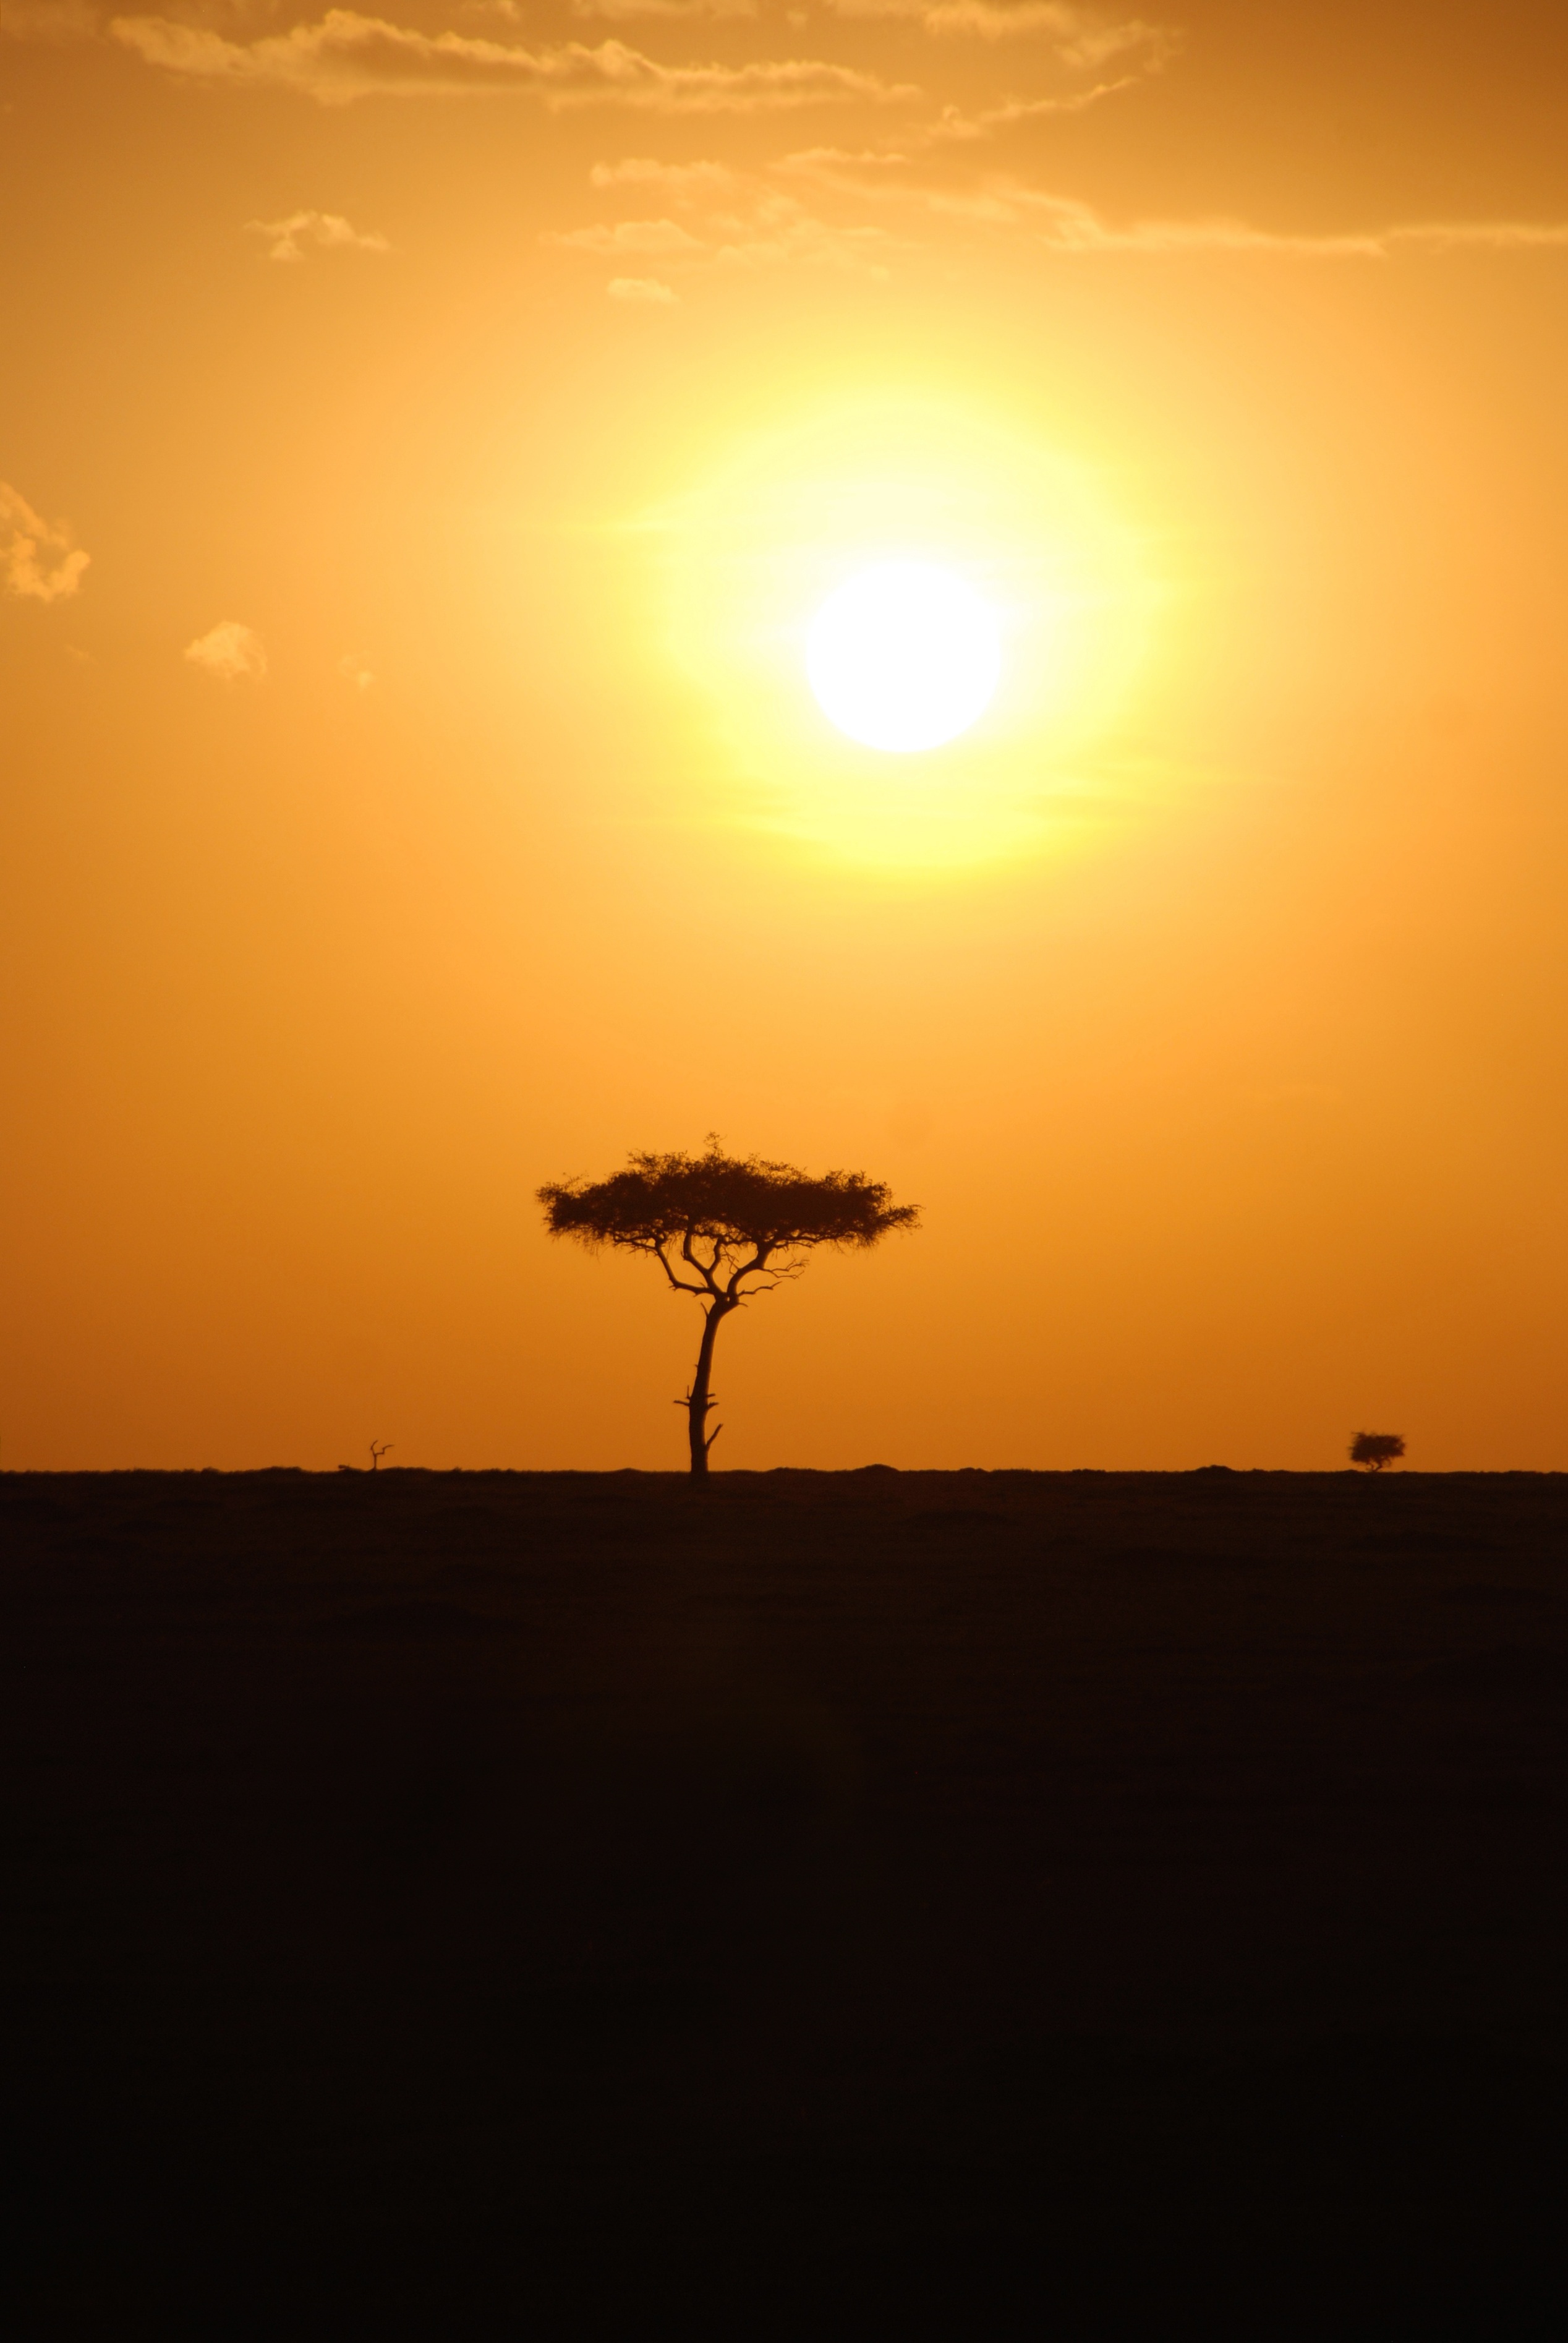
tree, horizon, silhouette, sky, sun, sunrise, sunset, sunlight, morning, dawn, atmosphere, dusk, evening, africa, savanna, wild life, safari, afterglow, kenya, astronomical object, atmospheric phenomenon, red sky at morning